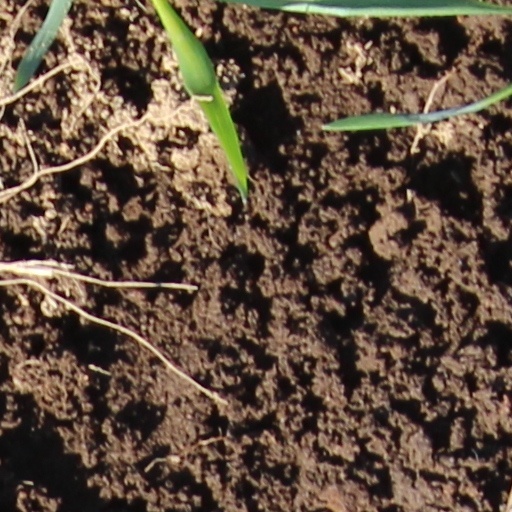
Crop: wheat